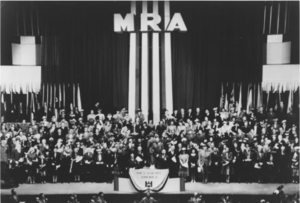
Vue de la scène du Madison Square Garden lors du lancement du Réarment moral à New-York
Le Réarmement moral est un mouvement international qui a existé de 1938 à 2001. Il s'est développé à partir des Groupes d'Oxford, mouvement chrétien essentiellement anglo-saxon fondé dans les années 1920 par le pasteur américain Frank Buchman, et est devenu un réseau international, et en grande partie informel, de personnes de toutes confessions et de toutes origines, qui s'est illustré à plusieurs reprises dans le domaine de la réconciliation entre les peuples ou dans le domaine social en travaillant pour la tolérance et la compréhension mutuelle par le changement personnel. Après avoir été critiqué pour son anti-communisme, le mouvement de réarmement moral, désormais dirigé de manière collégiale, a été renommé Initiatives et Changement en 2001, signalant ainsi qu'il s'éloignait de ses origines religieuses et de son passé idéologique.